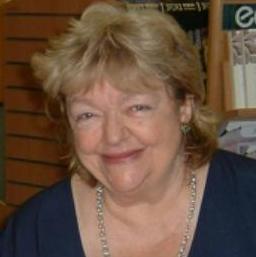
Age: 66